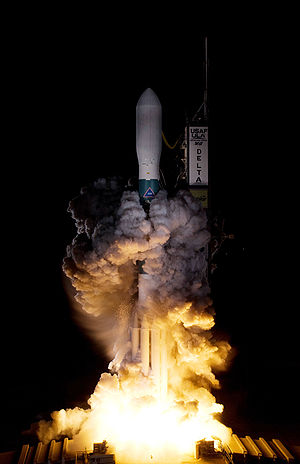
Deltaraket / Delta II (6000-7000)
Opsendelse af Kepler-rumteleskopet med en Delta II raket i 2009.
USA's Deltaraket er en succesrig løfteraket med en 95% succesrate. Løfteraketten bygger på missilet PGM-17 Thor, der i begyndelsen også var en løfteraket. Delta blev udviklet af Douglasselskabet, der fusionerede til McDonnell Douglas i 1967. I 1997 blev firmaet overtaget af Boeing og alle tre selskaber har udviklet Deltaraketter.